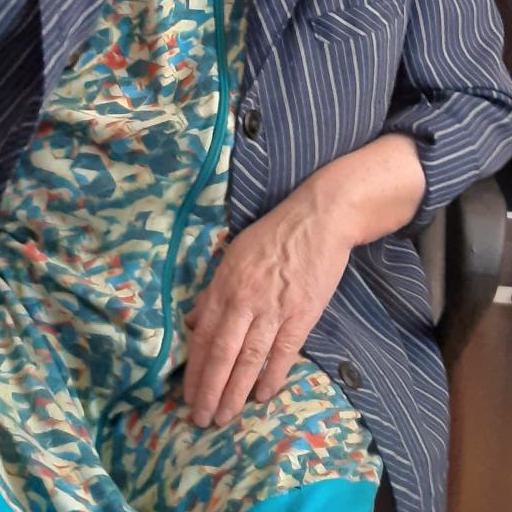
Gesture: no_gesture